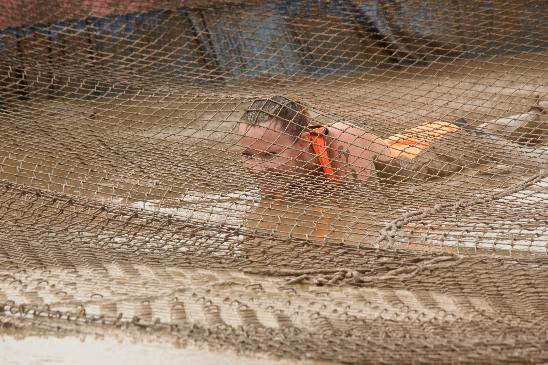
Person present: Yes